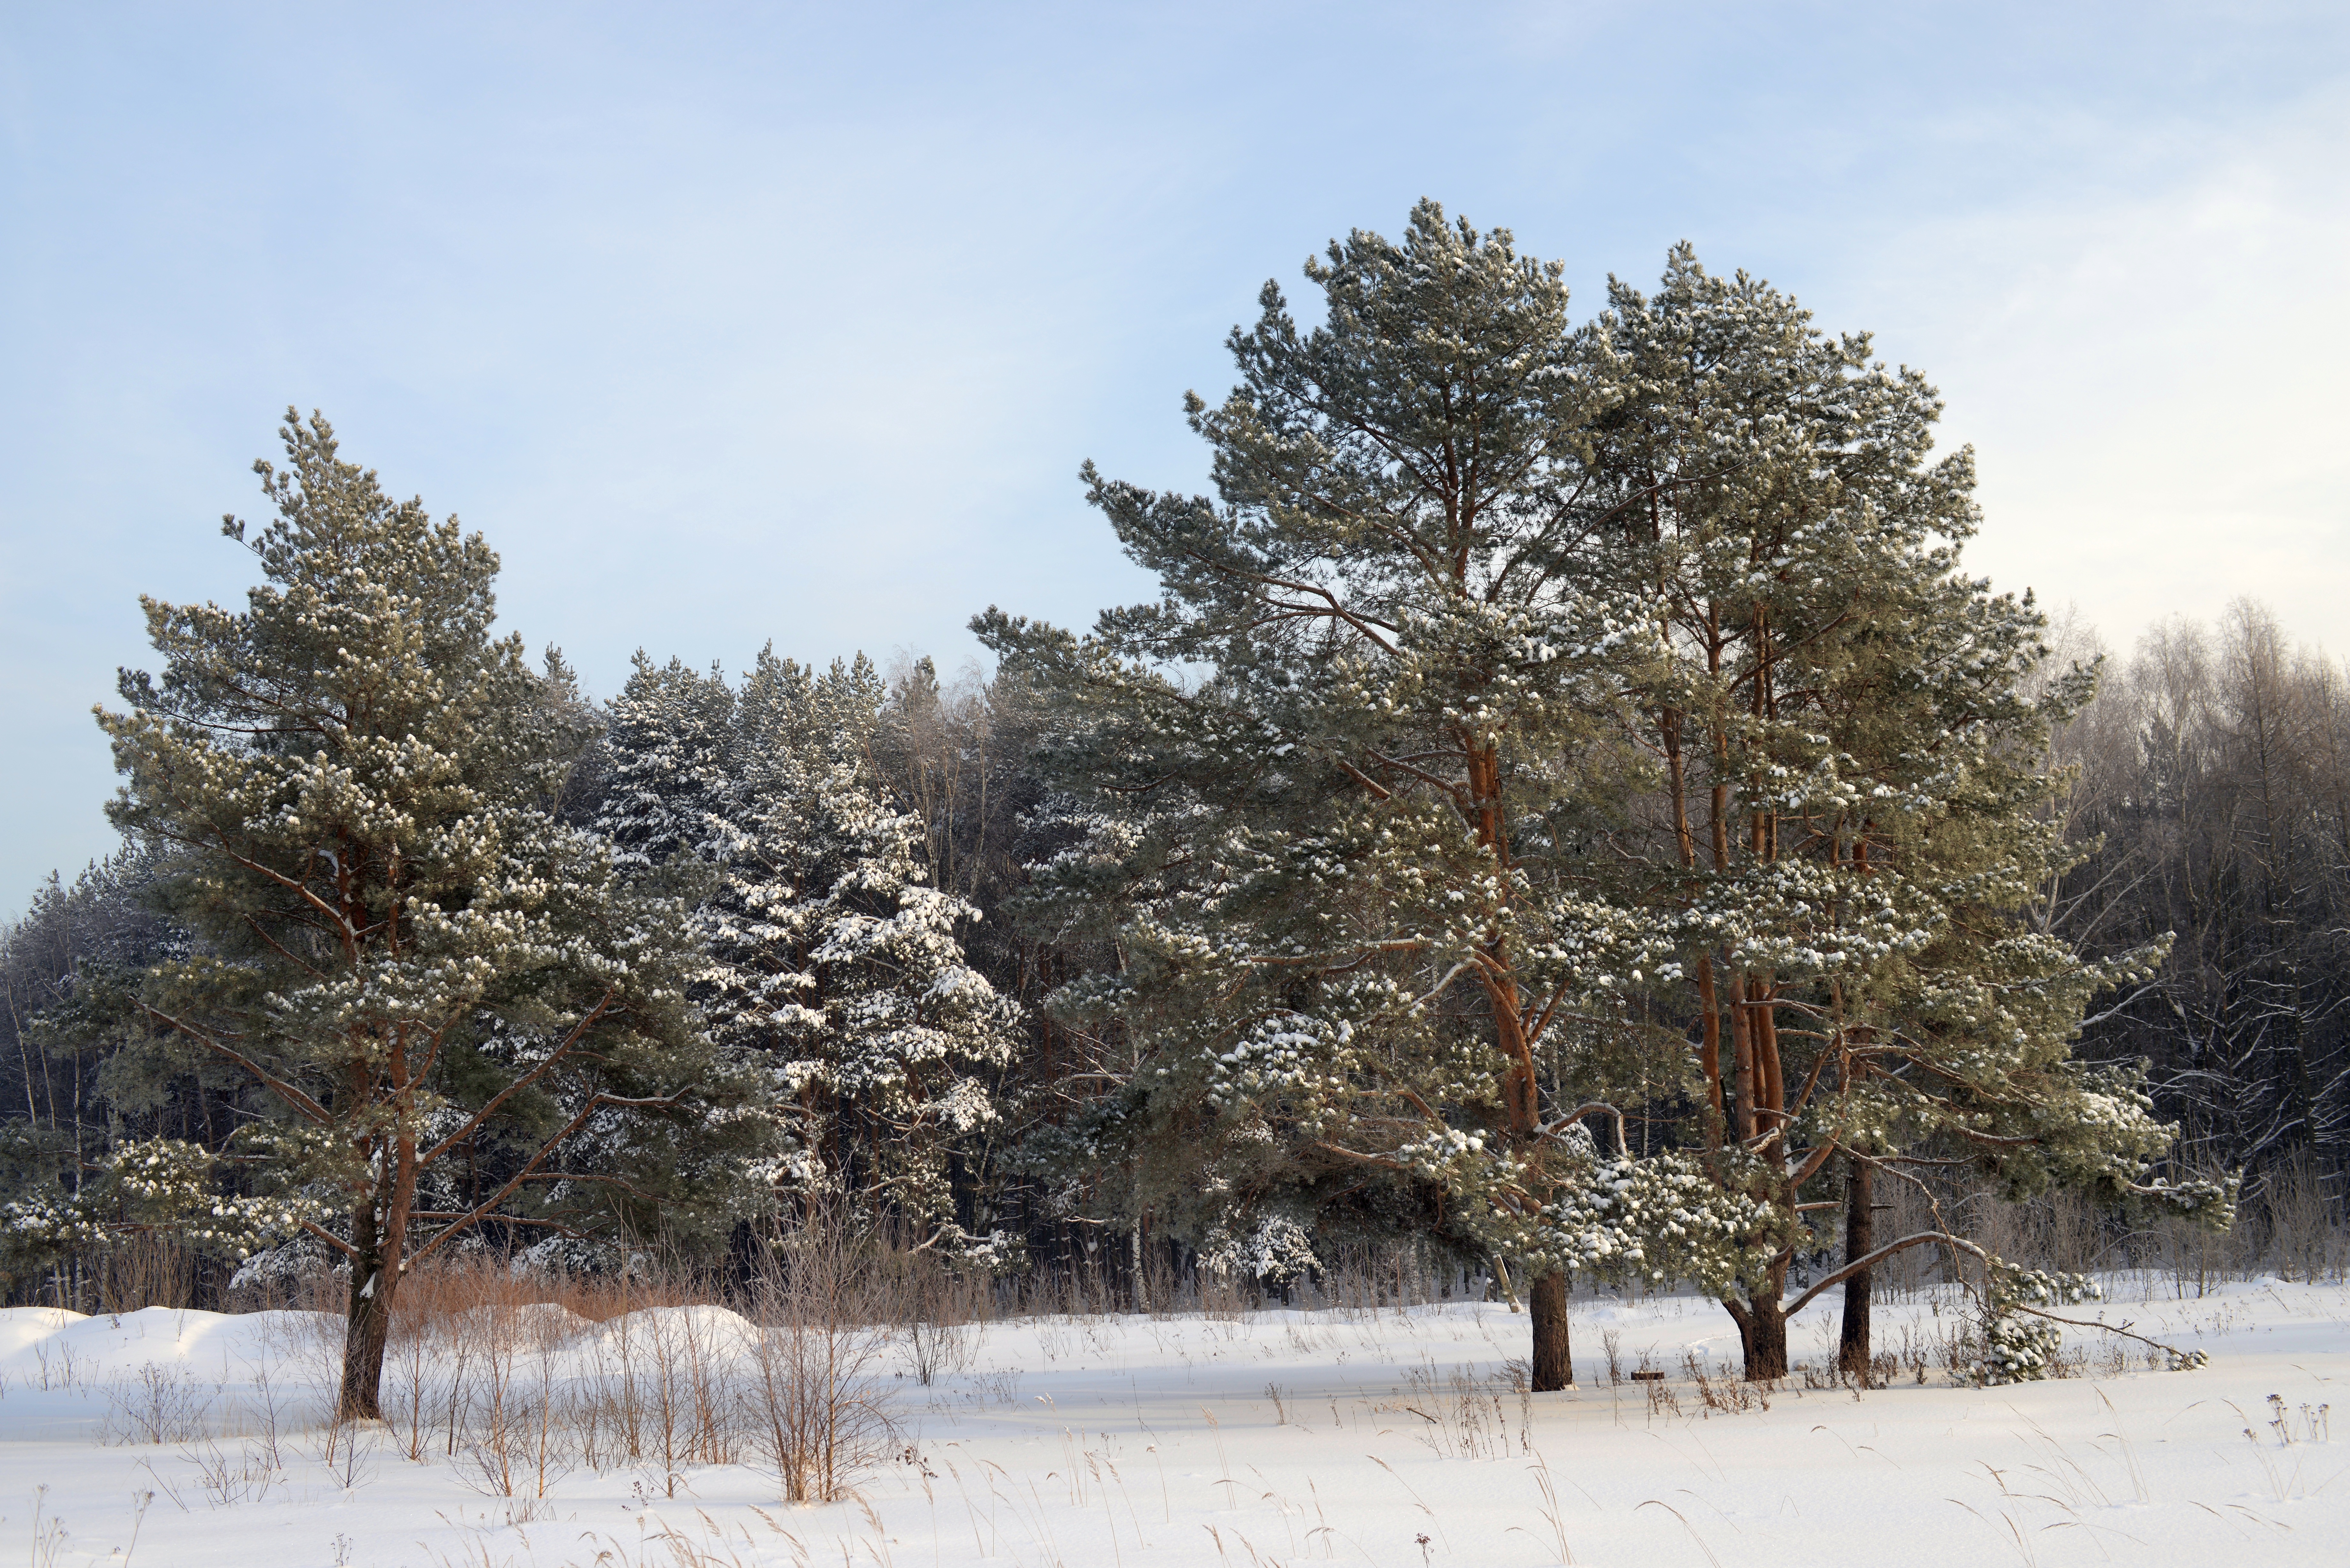
tree, snow, winter, plant, frost, pine, europe, weather, nikon, season, cool image, spruce, 28, nikkor, russia, d800, nikond800, moscowregion, nikkor357028, 3570, freezing, woody plant